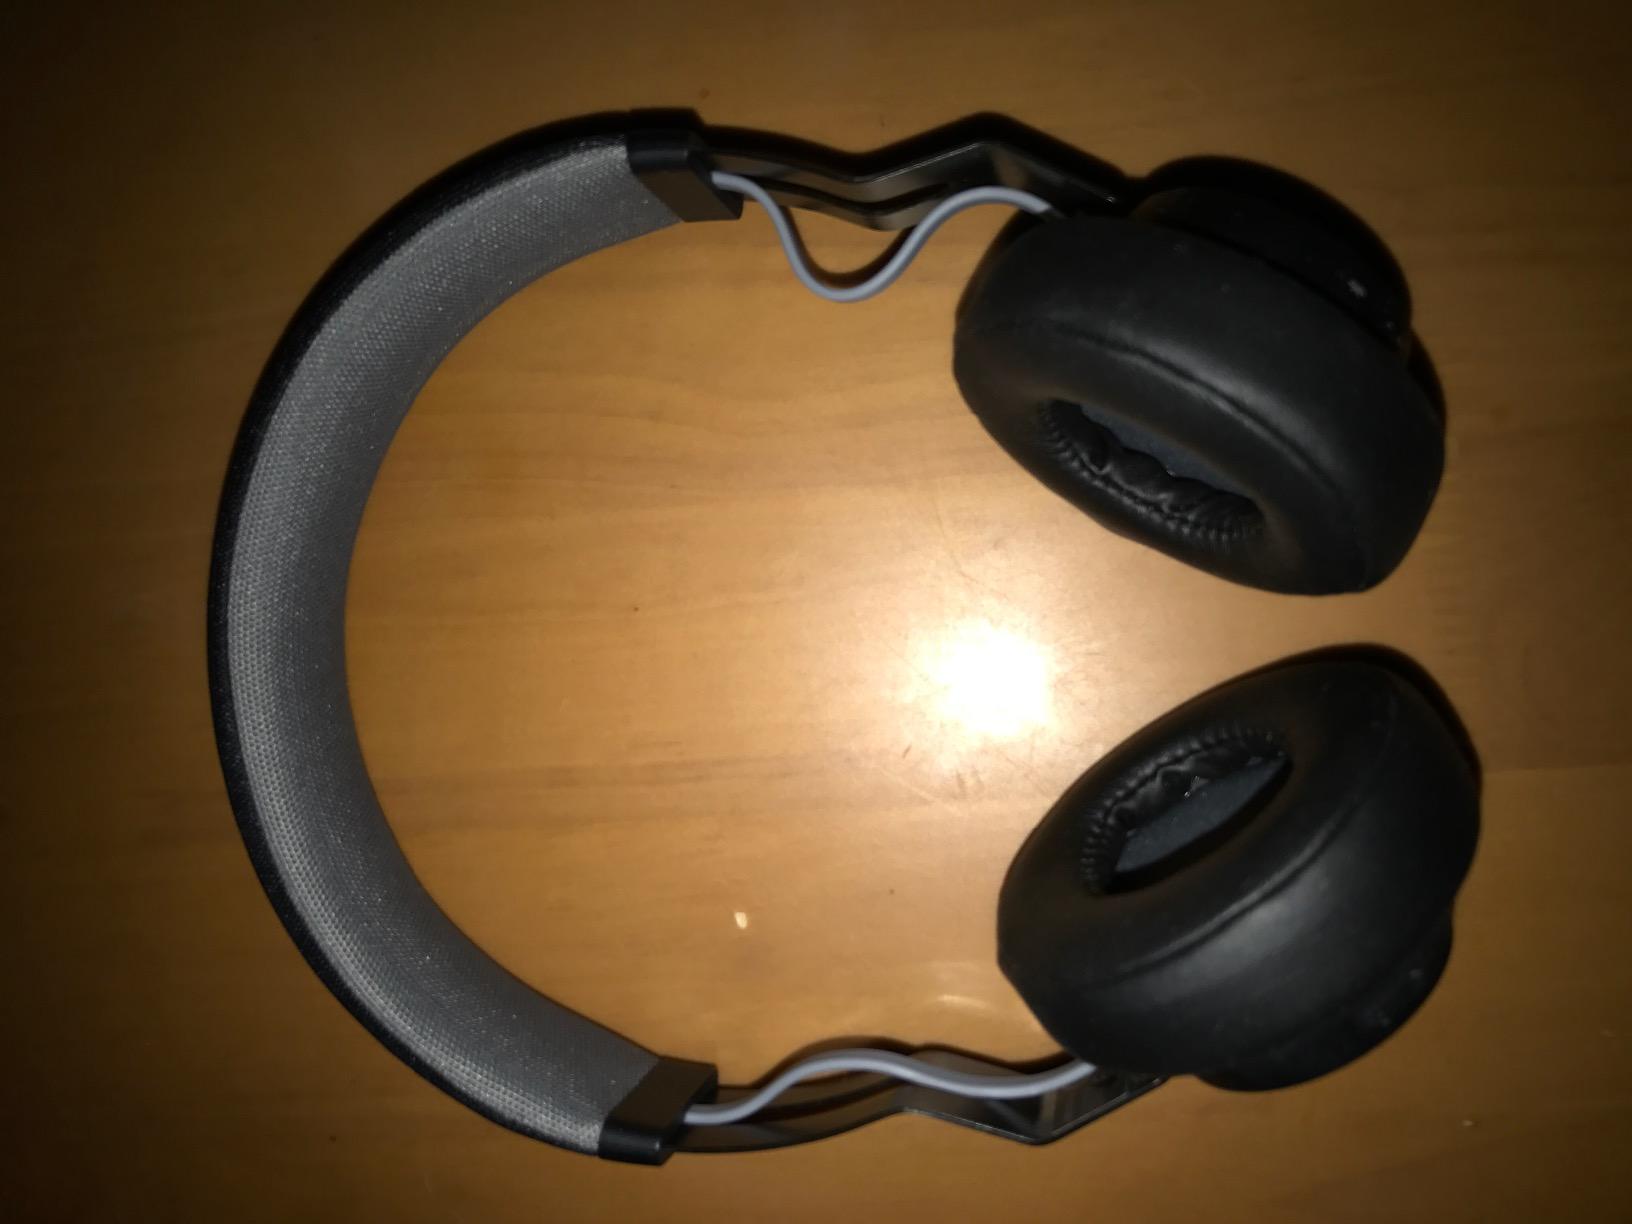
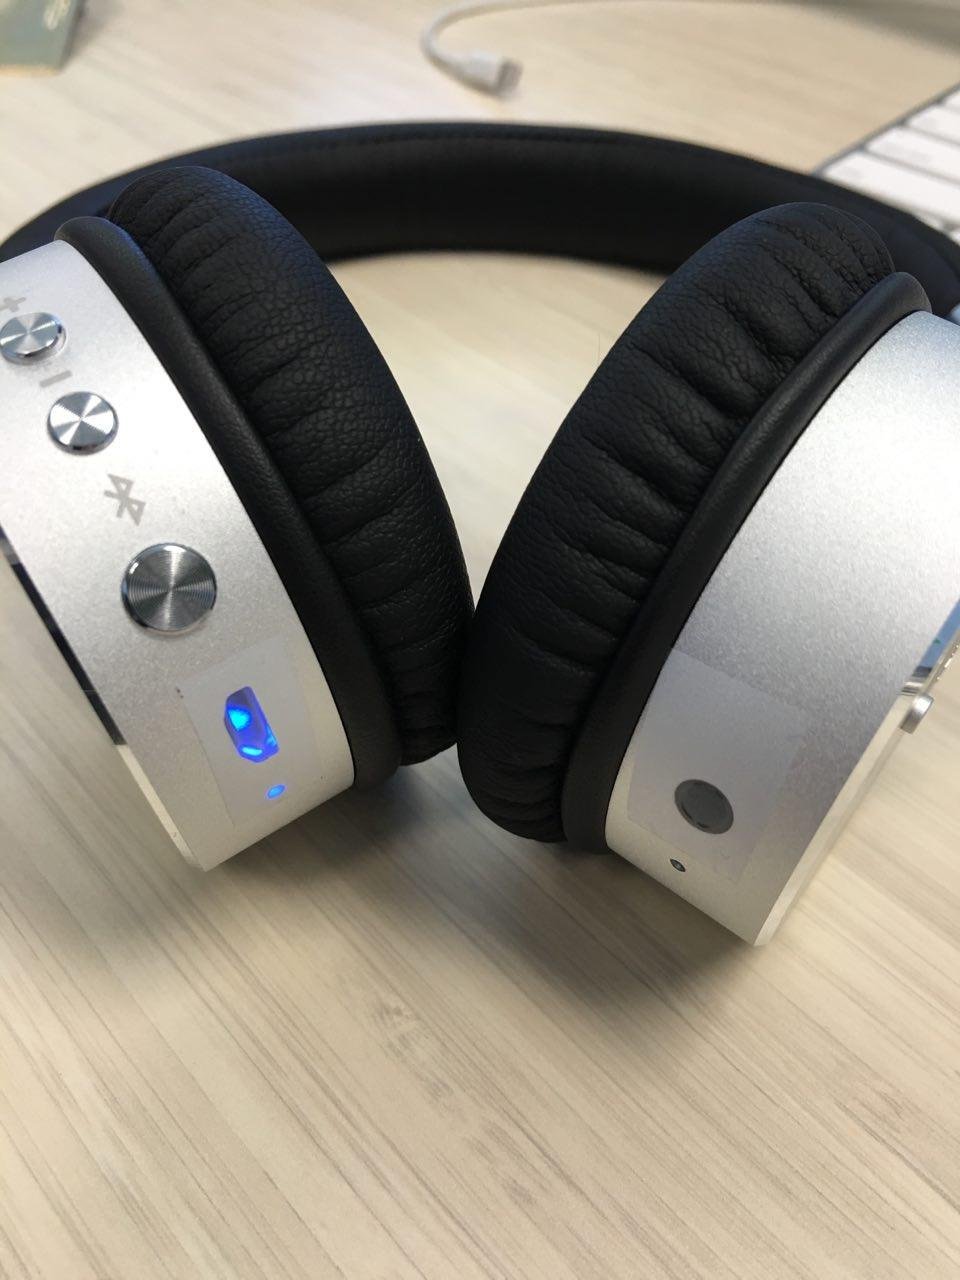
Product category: headphones
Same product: no